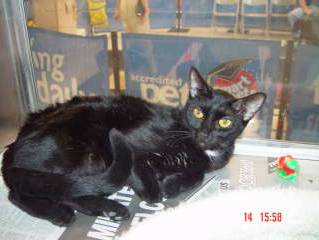
Label: cat